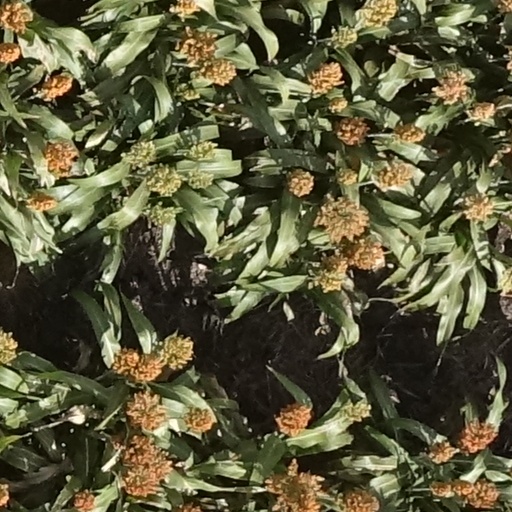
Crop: sorghum